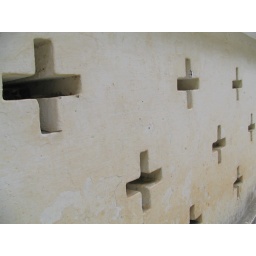
Abandoned houses of electric plant near Capileira, Alpujarras, Spain